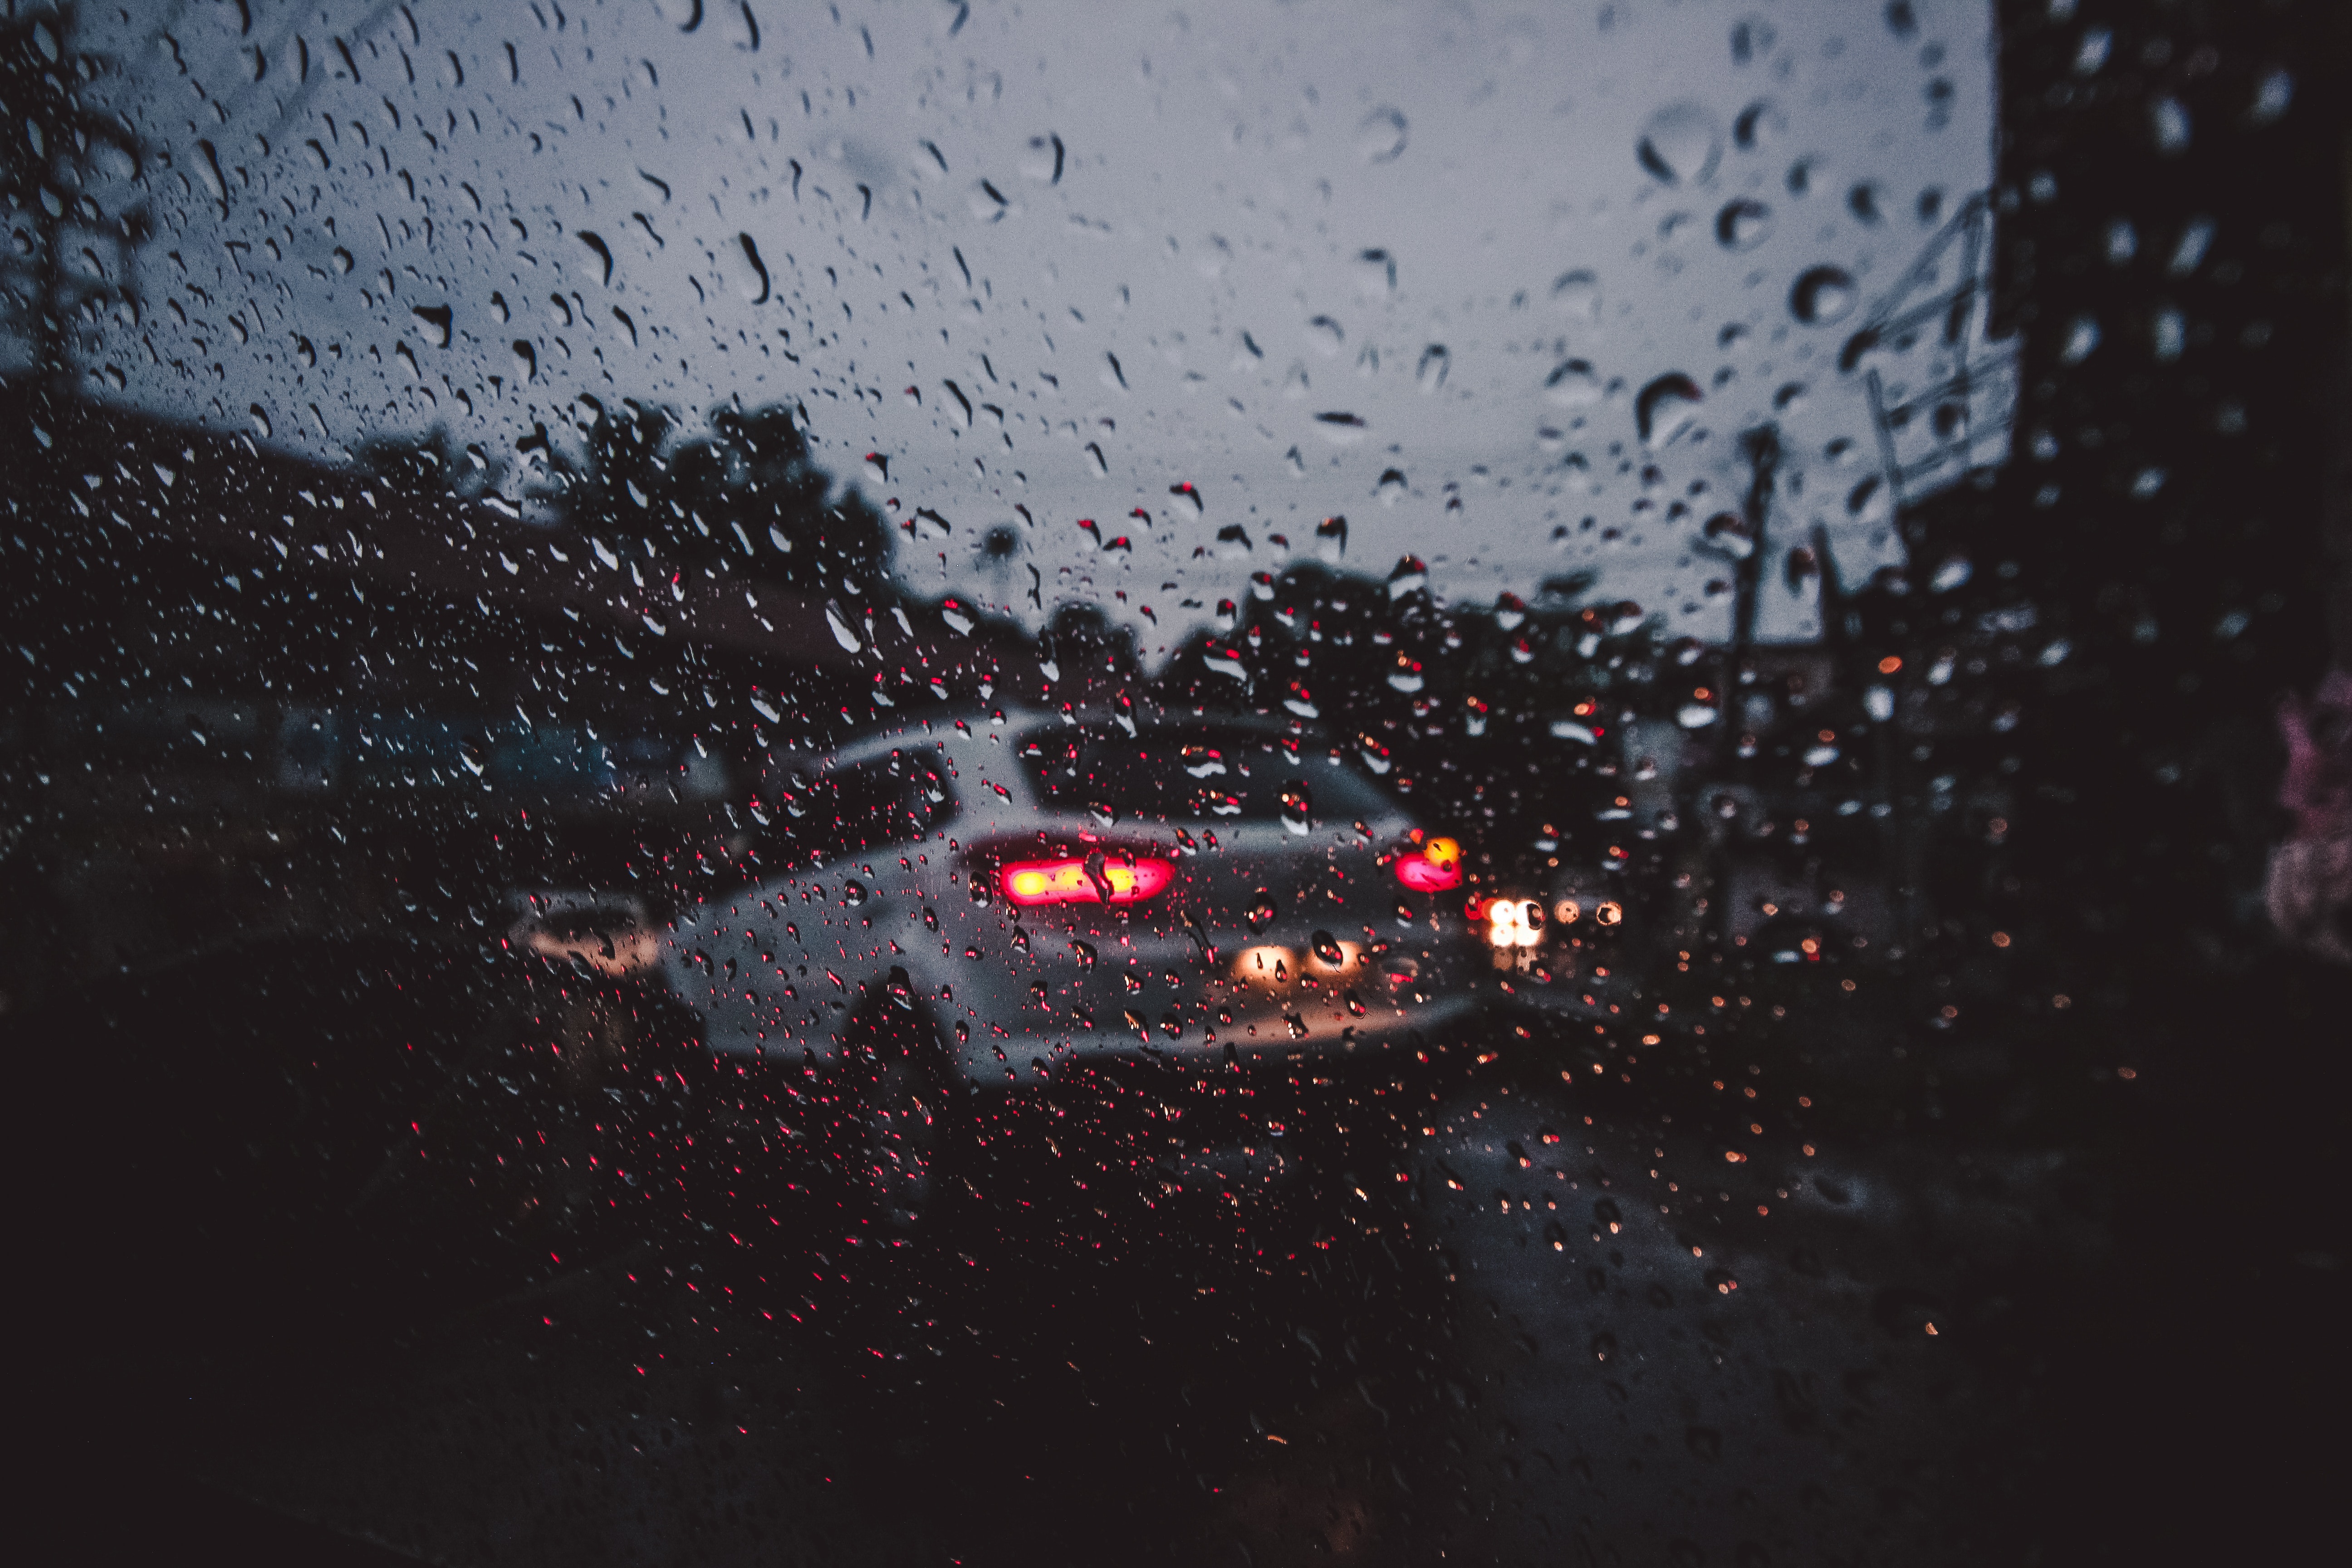
rain, automotive lighting, sky, mode of transport, windshield, vehicle, auto part, precipitation, car, automotive design, road, drop, automotive window part, night, windscreen wiper, reflection, headlamp, snow, geological phenomenon, window, subcompact car, glass, world rally championship